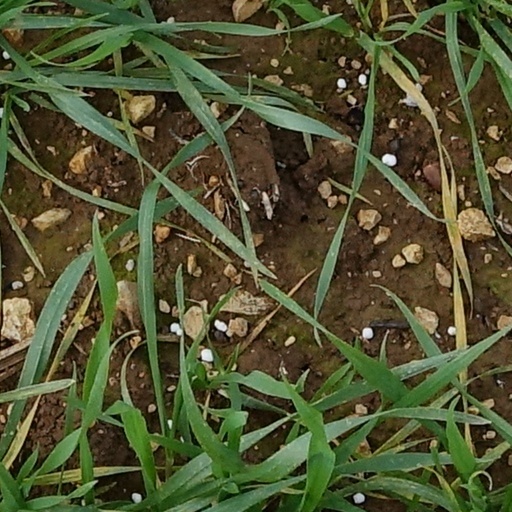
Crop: wheat